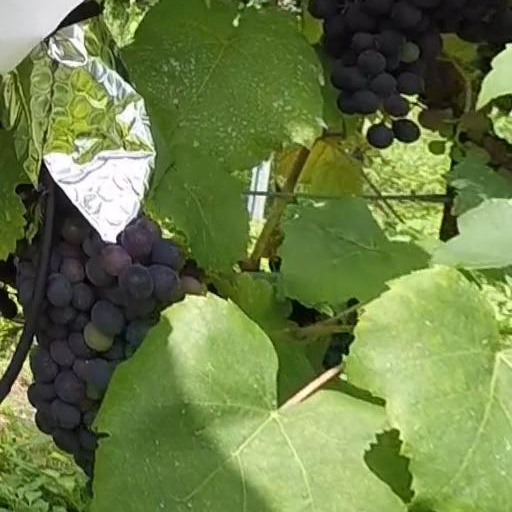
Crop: grape